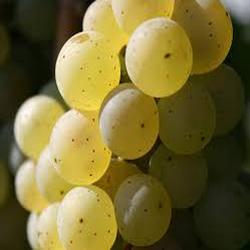
Label: Grapes